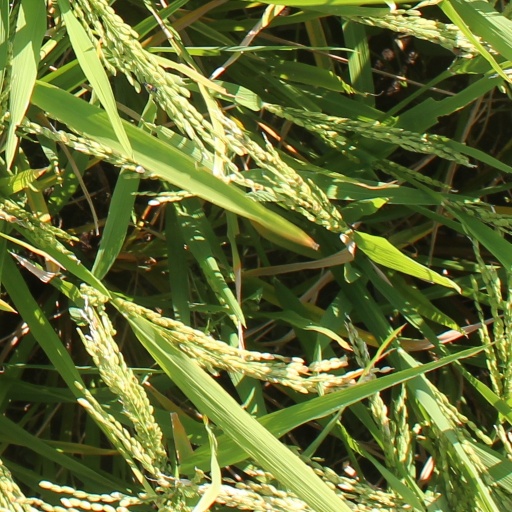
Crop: rice